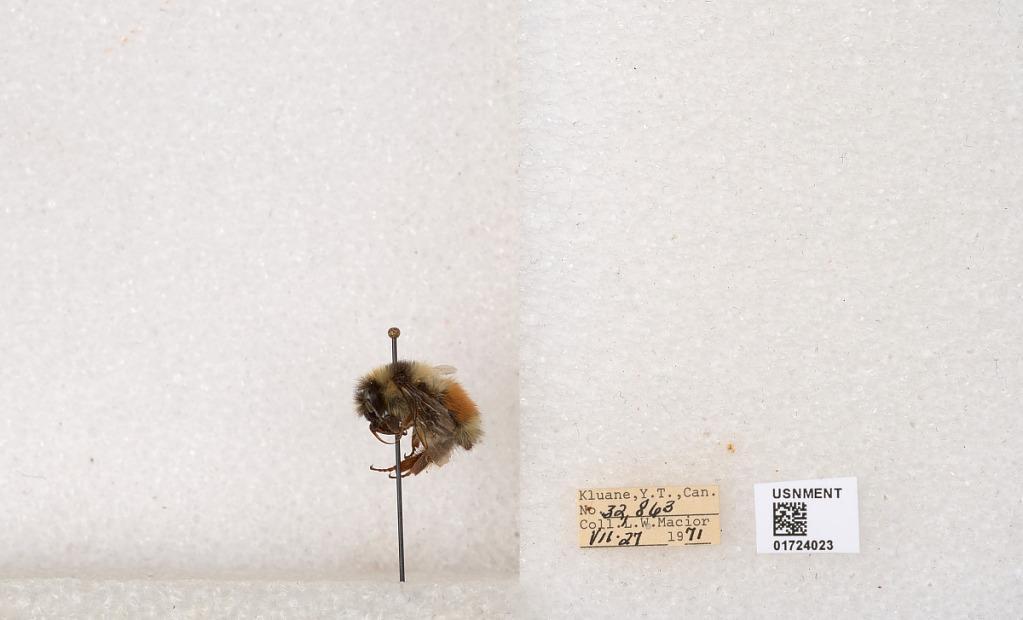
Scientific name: Bombus (Pyrobombus) sylvicola Kirby
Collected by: L. Macior
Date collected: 1971-7-27
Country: Canada
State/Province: Yukon Territory
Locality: Kluane National Park and Reserve
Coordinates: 60.7493, -139.504